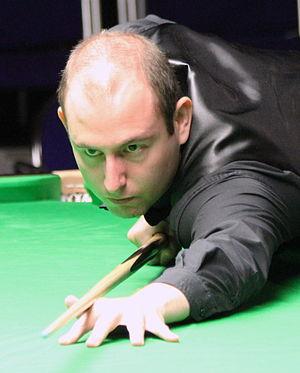
Matthew Selt est un joueur de snooker professionnel anglais originaire de Romford, dans l'Essex.